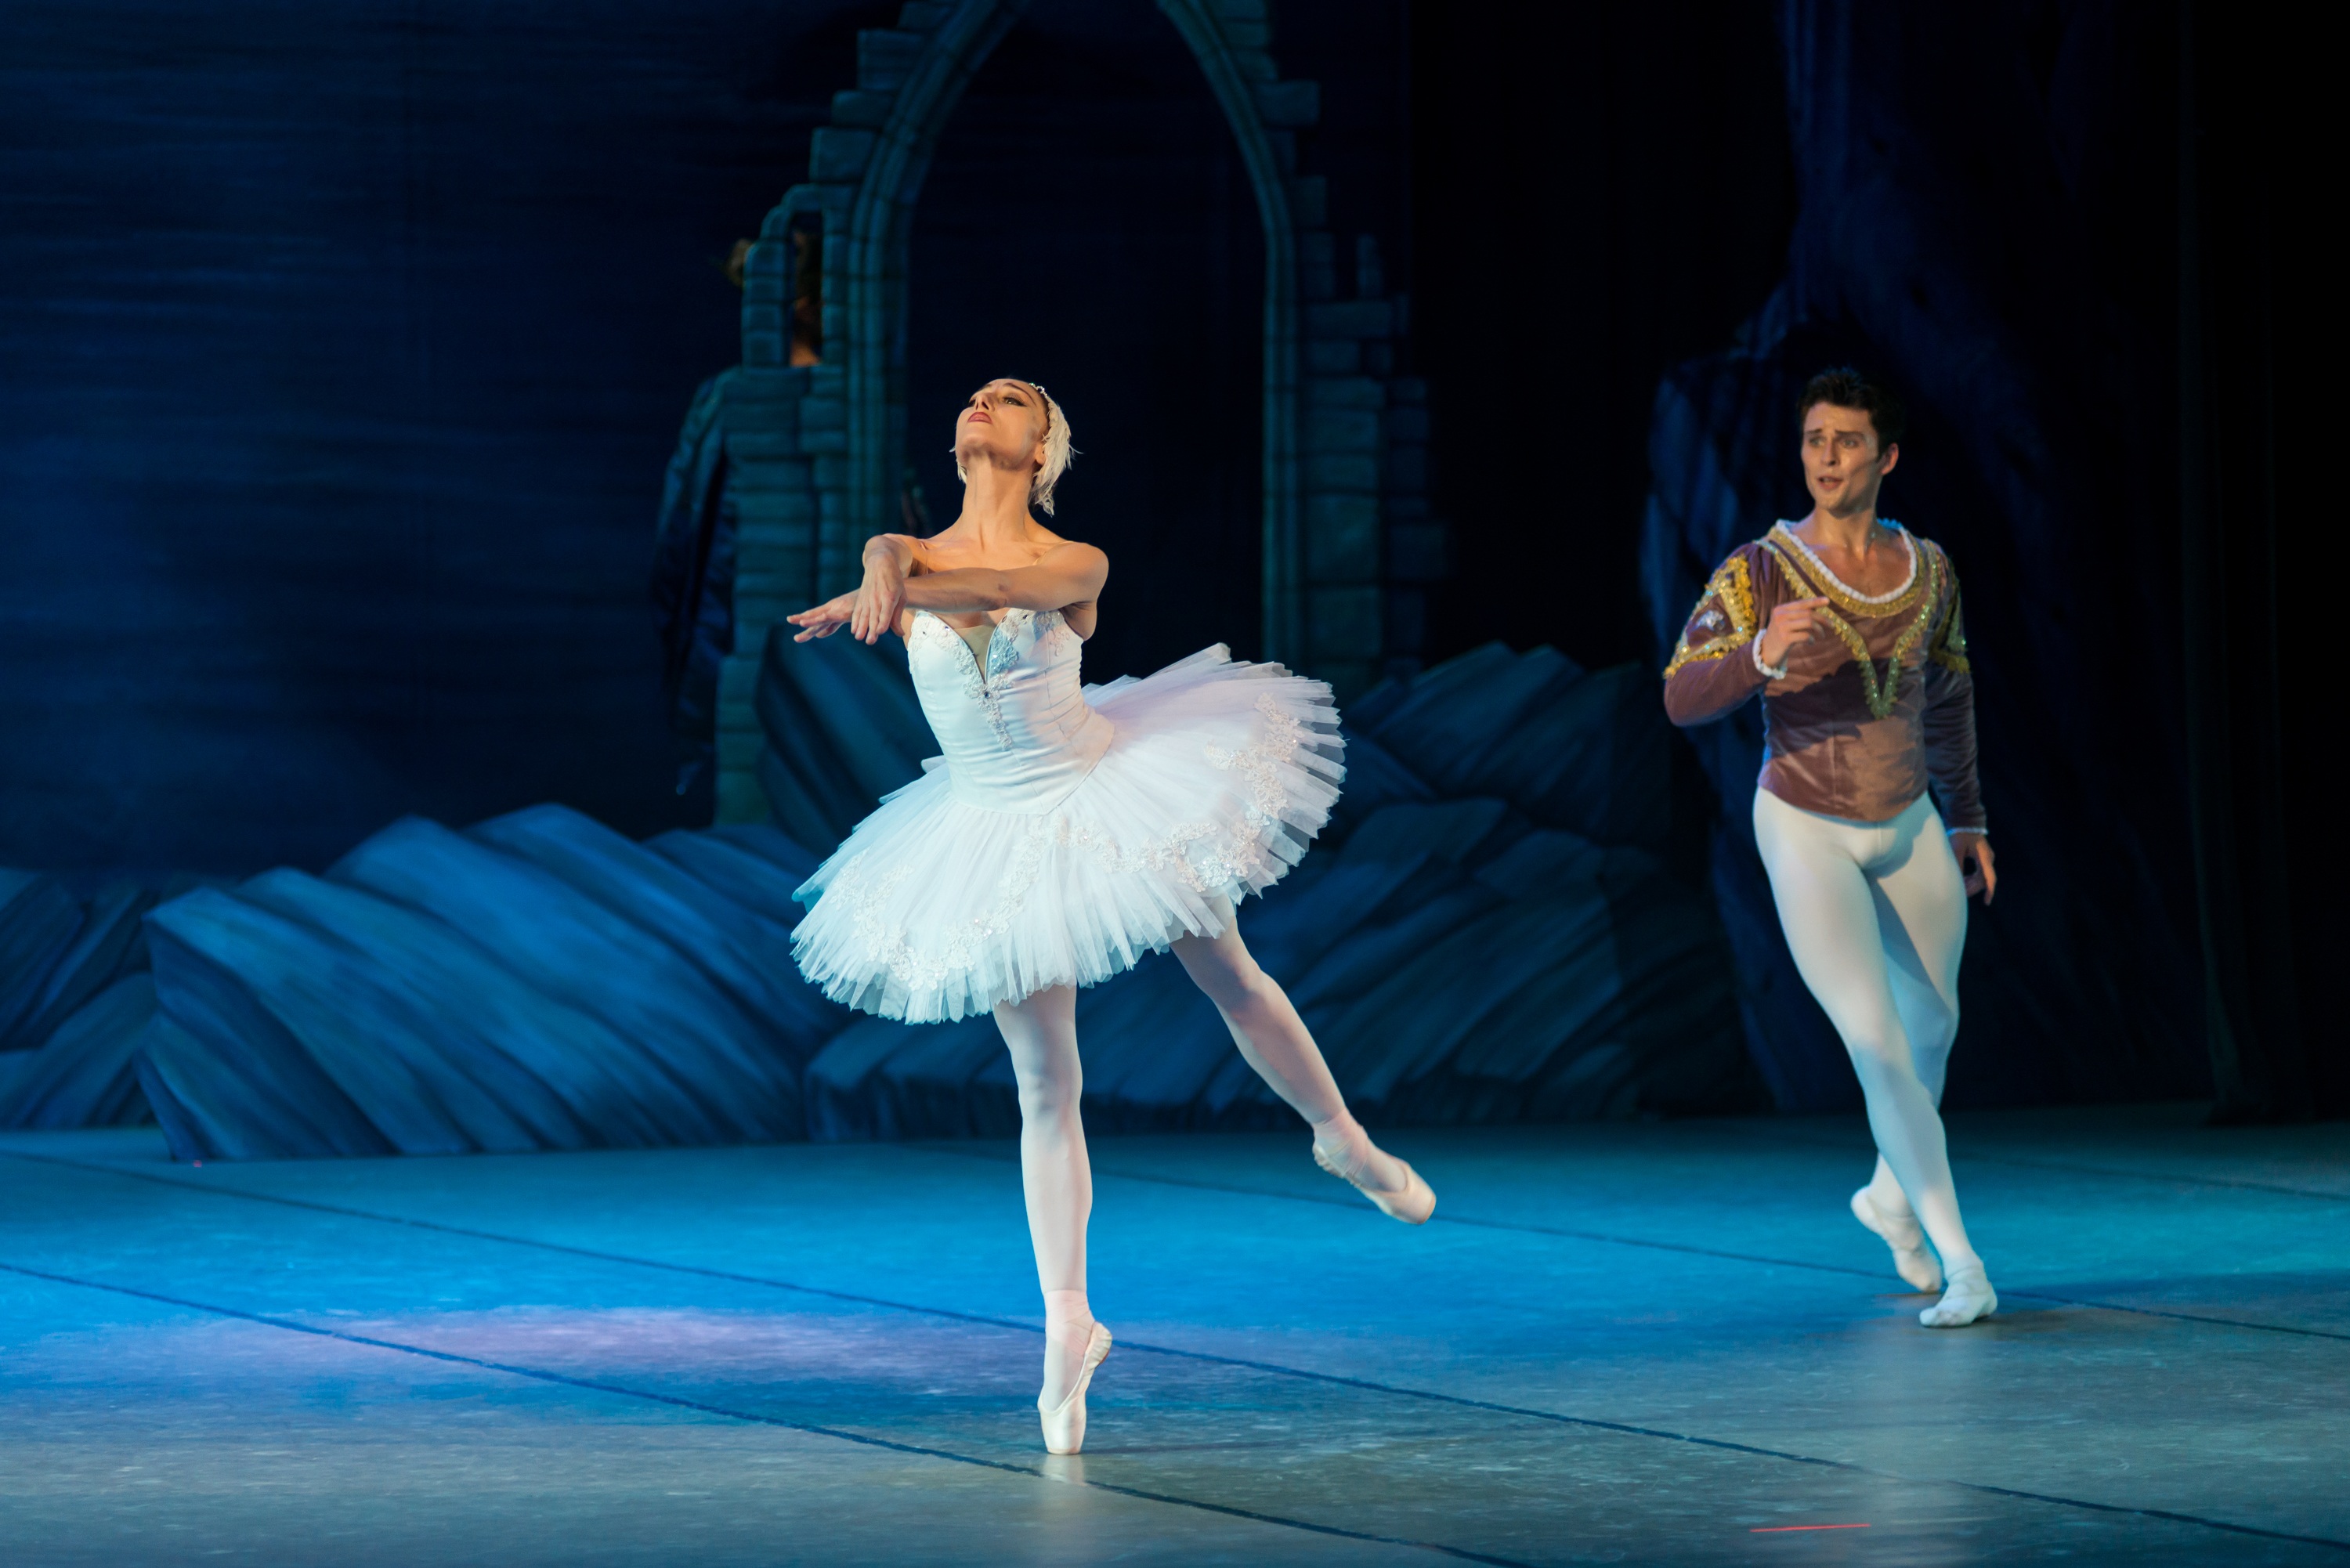
lake, dance, artist, performer, ballerina, ballet, tutu, dancer, performance art, swan, stage, sports, performance, classic, event, princess, elegance, entertainment, performing arts, choreography, team sport, swan lake, musical theatre, modern dance, concert dance, choreographer